USNS Albert J. Myer

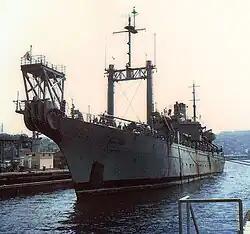
USNS "Albert J. Myer" (T-ARC-6) circa May 1976 before modernization.

Only two of the four cable ships available for Project Caesar had been designed and built as cable ships, the others being conversions and lacking some critical features needed for cable operations. The larger and were not suitable for modernization while "Albert J. Myer" and "Neptune" had cable ship features, including deeper draft than the larger ships, that made them suitable candidates for modernization. "Albert J. Myer" and "Neptune" were extensively modernized in 1980 by Bethlehem Steel in Baltimore, Maryland. This included new turbo-electric engines replacing two Skinner Uniflow Reciprocating Steam Engines and modern cable machinery. The two ships had been the last ships in the Navy to operate using reciprocating steam engines.